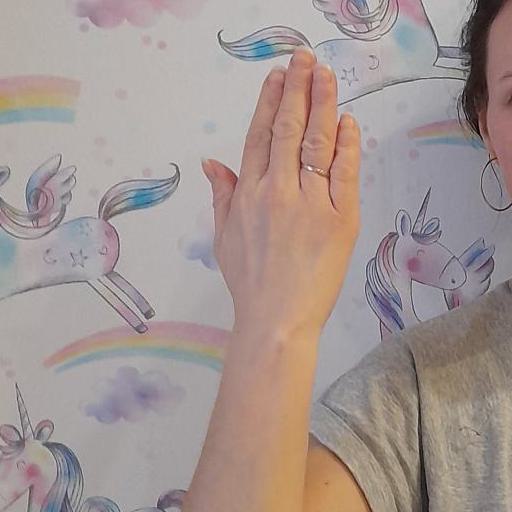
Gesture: stop_inverted